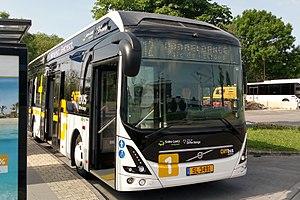
Un bus «
Au Luxembourg, le terme City-Bus est une appellation générique désignant des réseaux de transport en commun mis en place par les communes et ne desservant que le territoire de celles-ci, sauf exceptions. Le mode d'exploitation varie d'une commune à l'autre, certaines communes appliquant un système d'horaires fixes tandis que d'autres utilisent un système de transport à la demande.